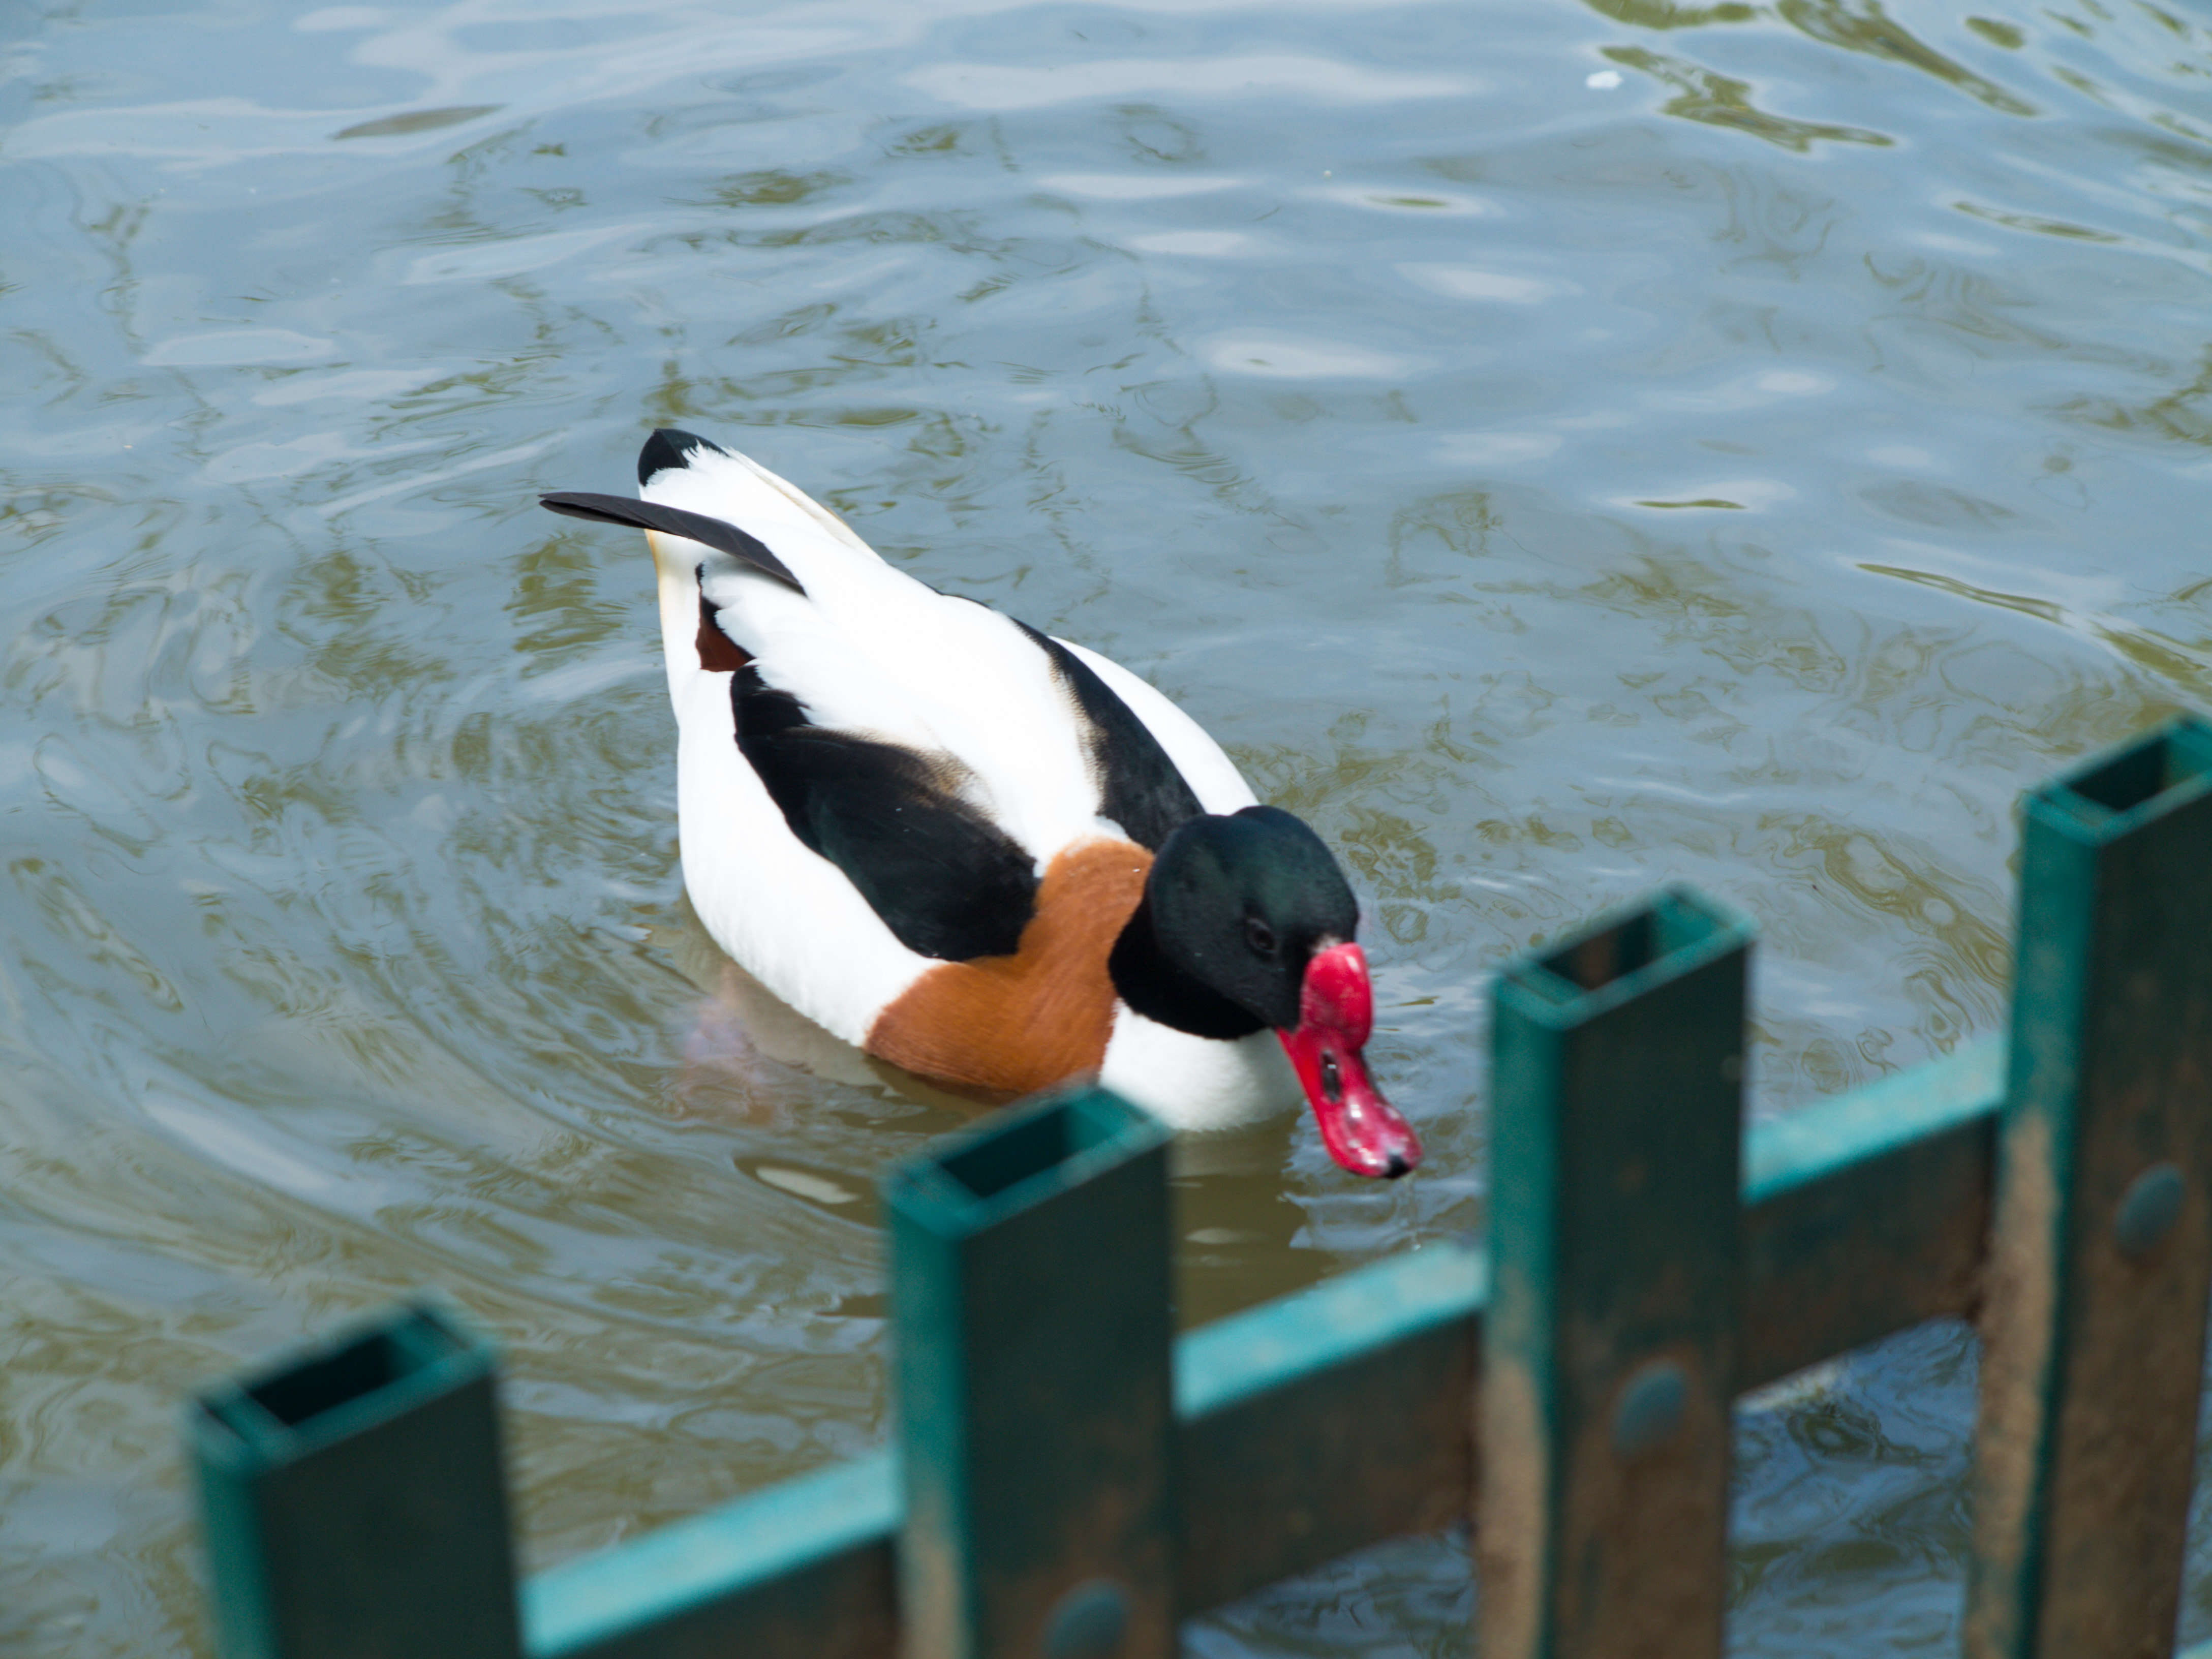
animals, water, bird, beak, fluid, lake, ducks, geese and swans, waterfowl, feather, wing, seabird, grass, duck, liquid, tail, water bird, leisure, fence, seaduck, reservoir, wildlife, reflection, tree, fowl, pond, wood, goose, livestock